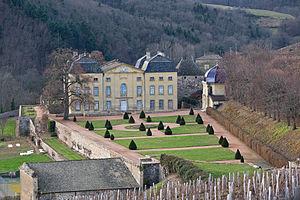
Château de La Roche, (Inscrit, 1947) This building is indexed in the Base Mérimée, a database of architectural heritage maintained by the French Ministry of Culture,
Cet article recense les sites naturels protégés dans le Rhône, en France.
Cet article recense les monuments historiques situés dans le département du Rhône, en France, mais hors de la métropole de Lyon ou de la commune de Villefranche-sur-Saône. Ces deux zones comportant un grand nombre de monuments classés ou inscrits, deux pages spécifiques leur sont dédiées : Liste des monuments historiques de la métropole de Lyon et Liste des monuments historiques de Villefranche-sur-Saône.
Jullié est une commune française située dans le département du Rhône, en région Auvergne-Rhône-Alpes.